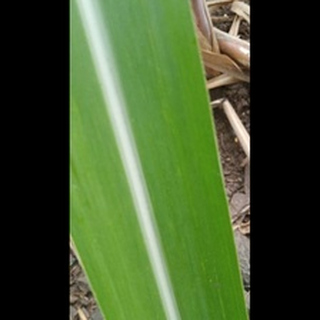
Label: healthy_sugarcane